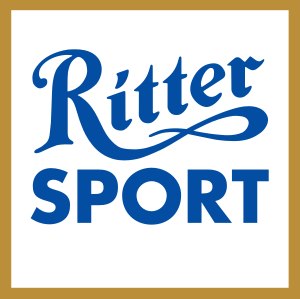
Ritter Sport
Ritter Sport-logoet
"Rittersport er en tysk chokoladebar i kvadratisk form. Deres motto er ""kvadratisk, praktisk, god"". Firmaet bag chokoladen hedder Alfred Ritter GmbH & Co. KG og ligger i Waldenbuch, Baden-Württemberg.